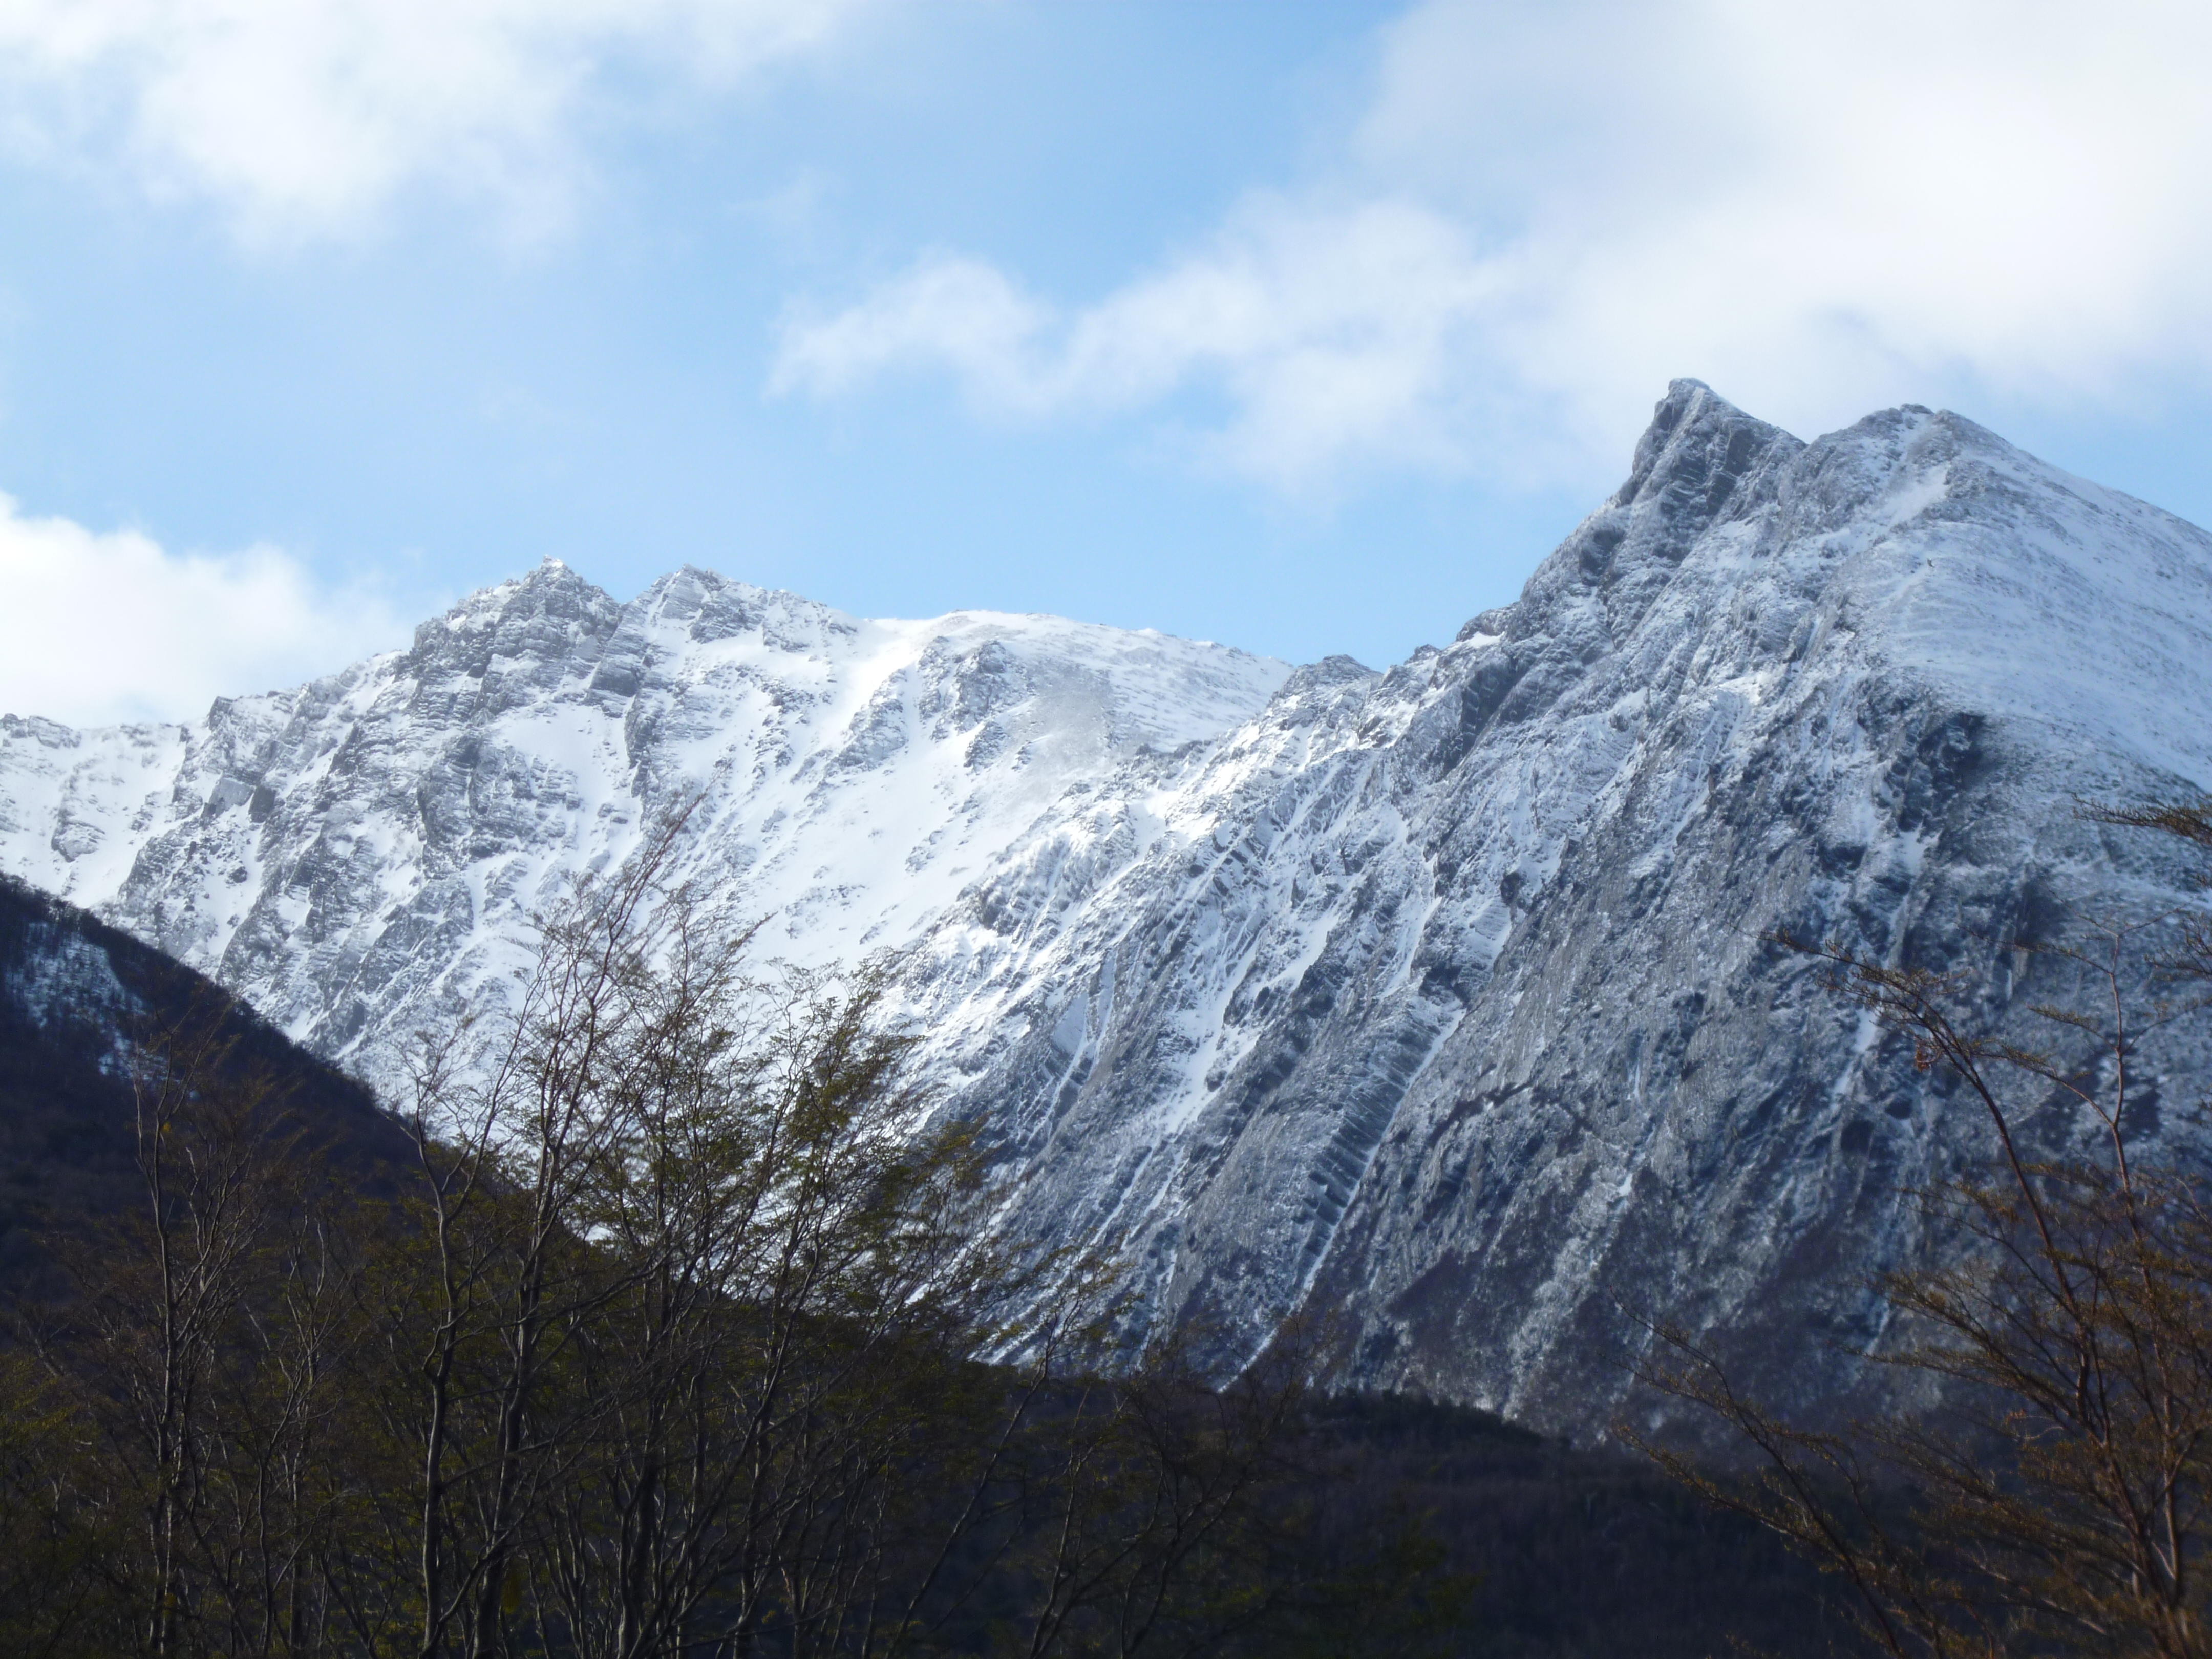
landscape, outdoor, wilderness, walking, mountain, snow, winter, adventure, mountain range, ice, weather, ridge, summit, clouds, publicdomain, bluesky, alps, plateau, fell, cirque, landform, mountain pass, geographical feature, mountainous landforms